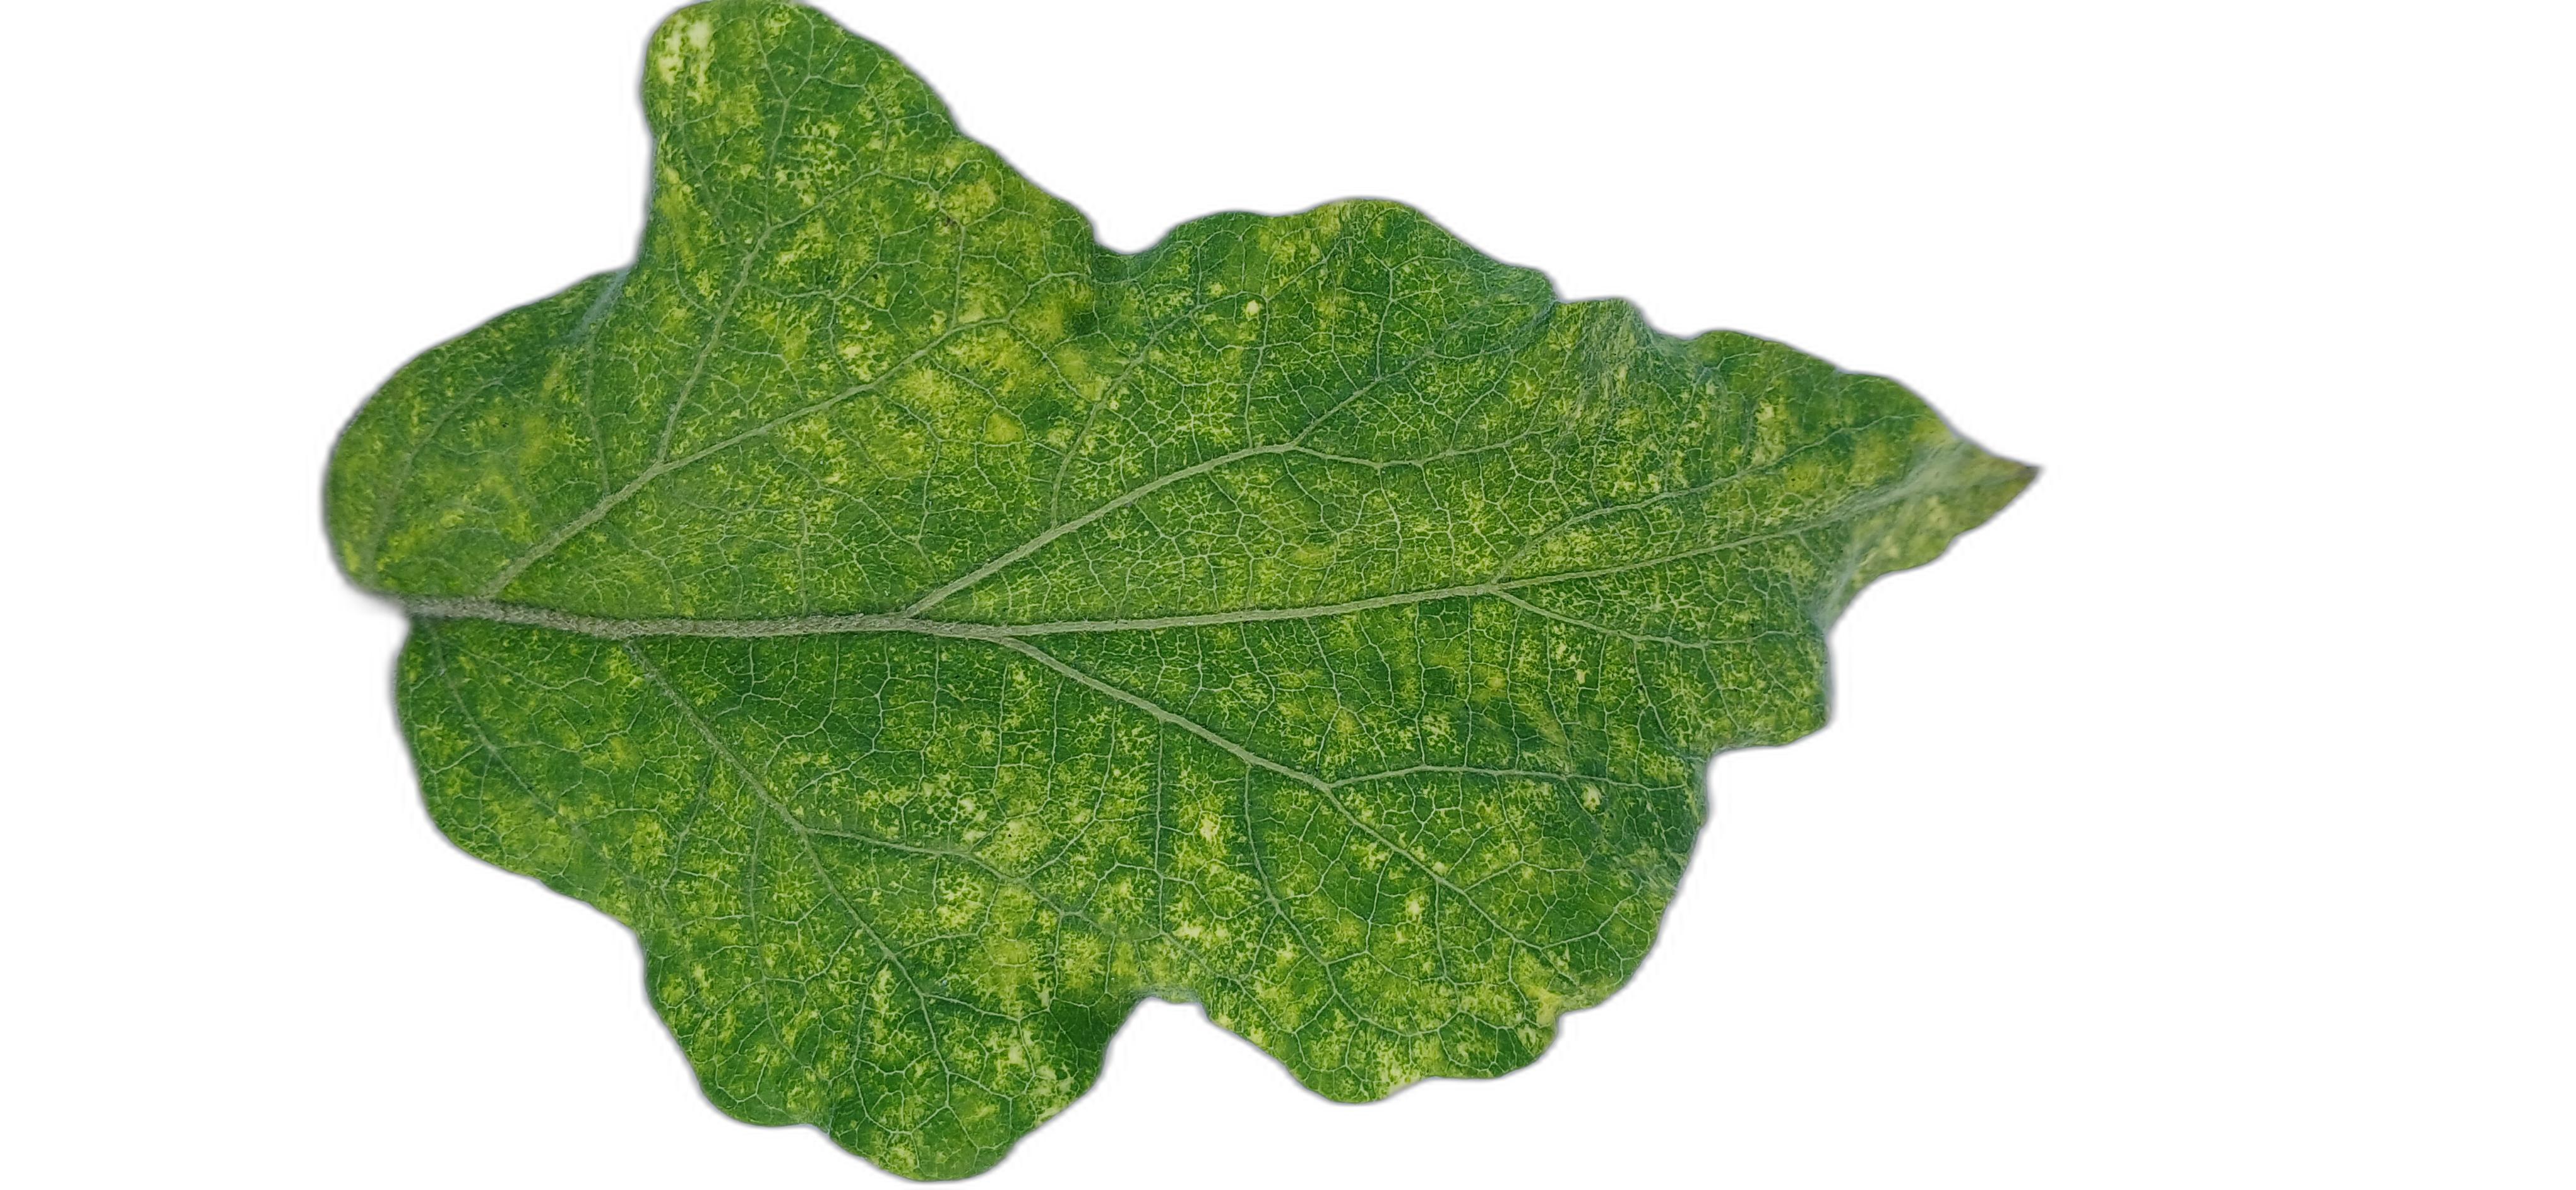
Label: Mosaic Virus Disease